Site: brandenburg
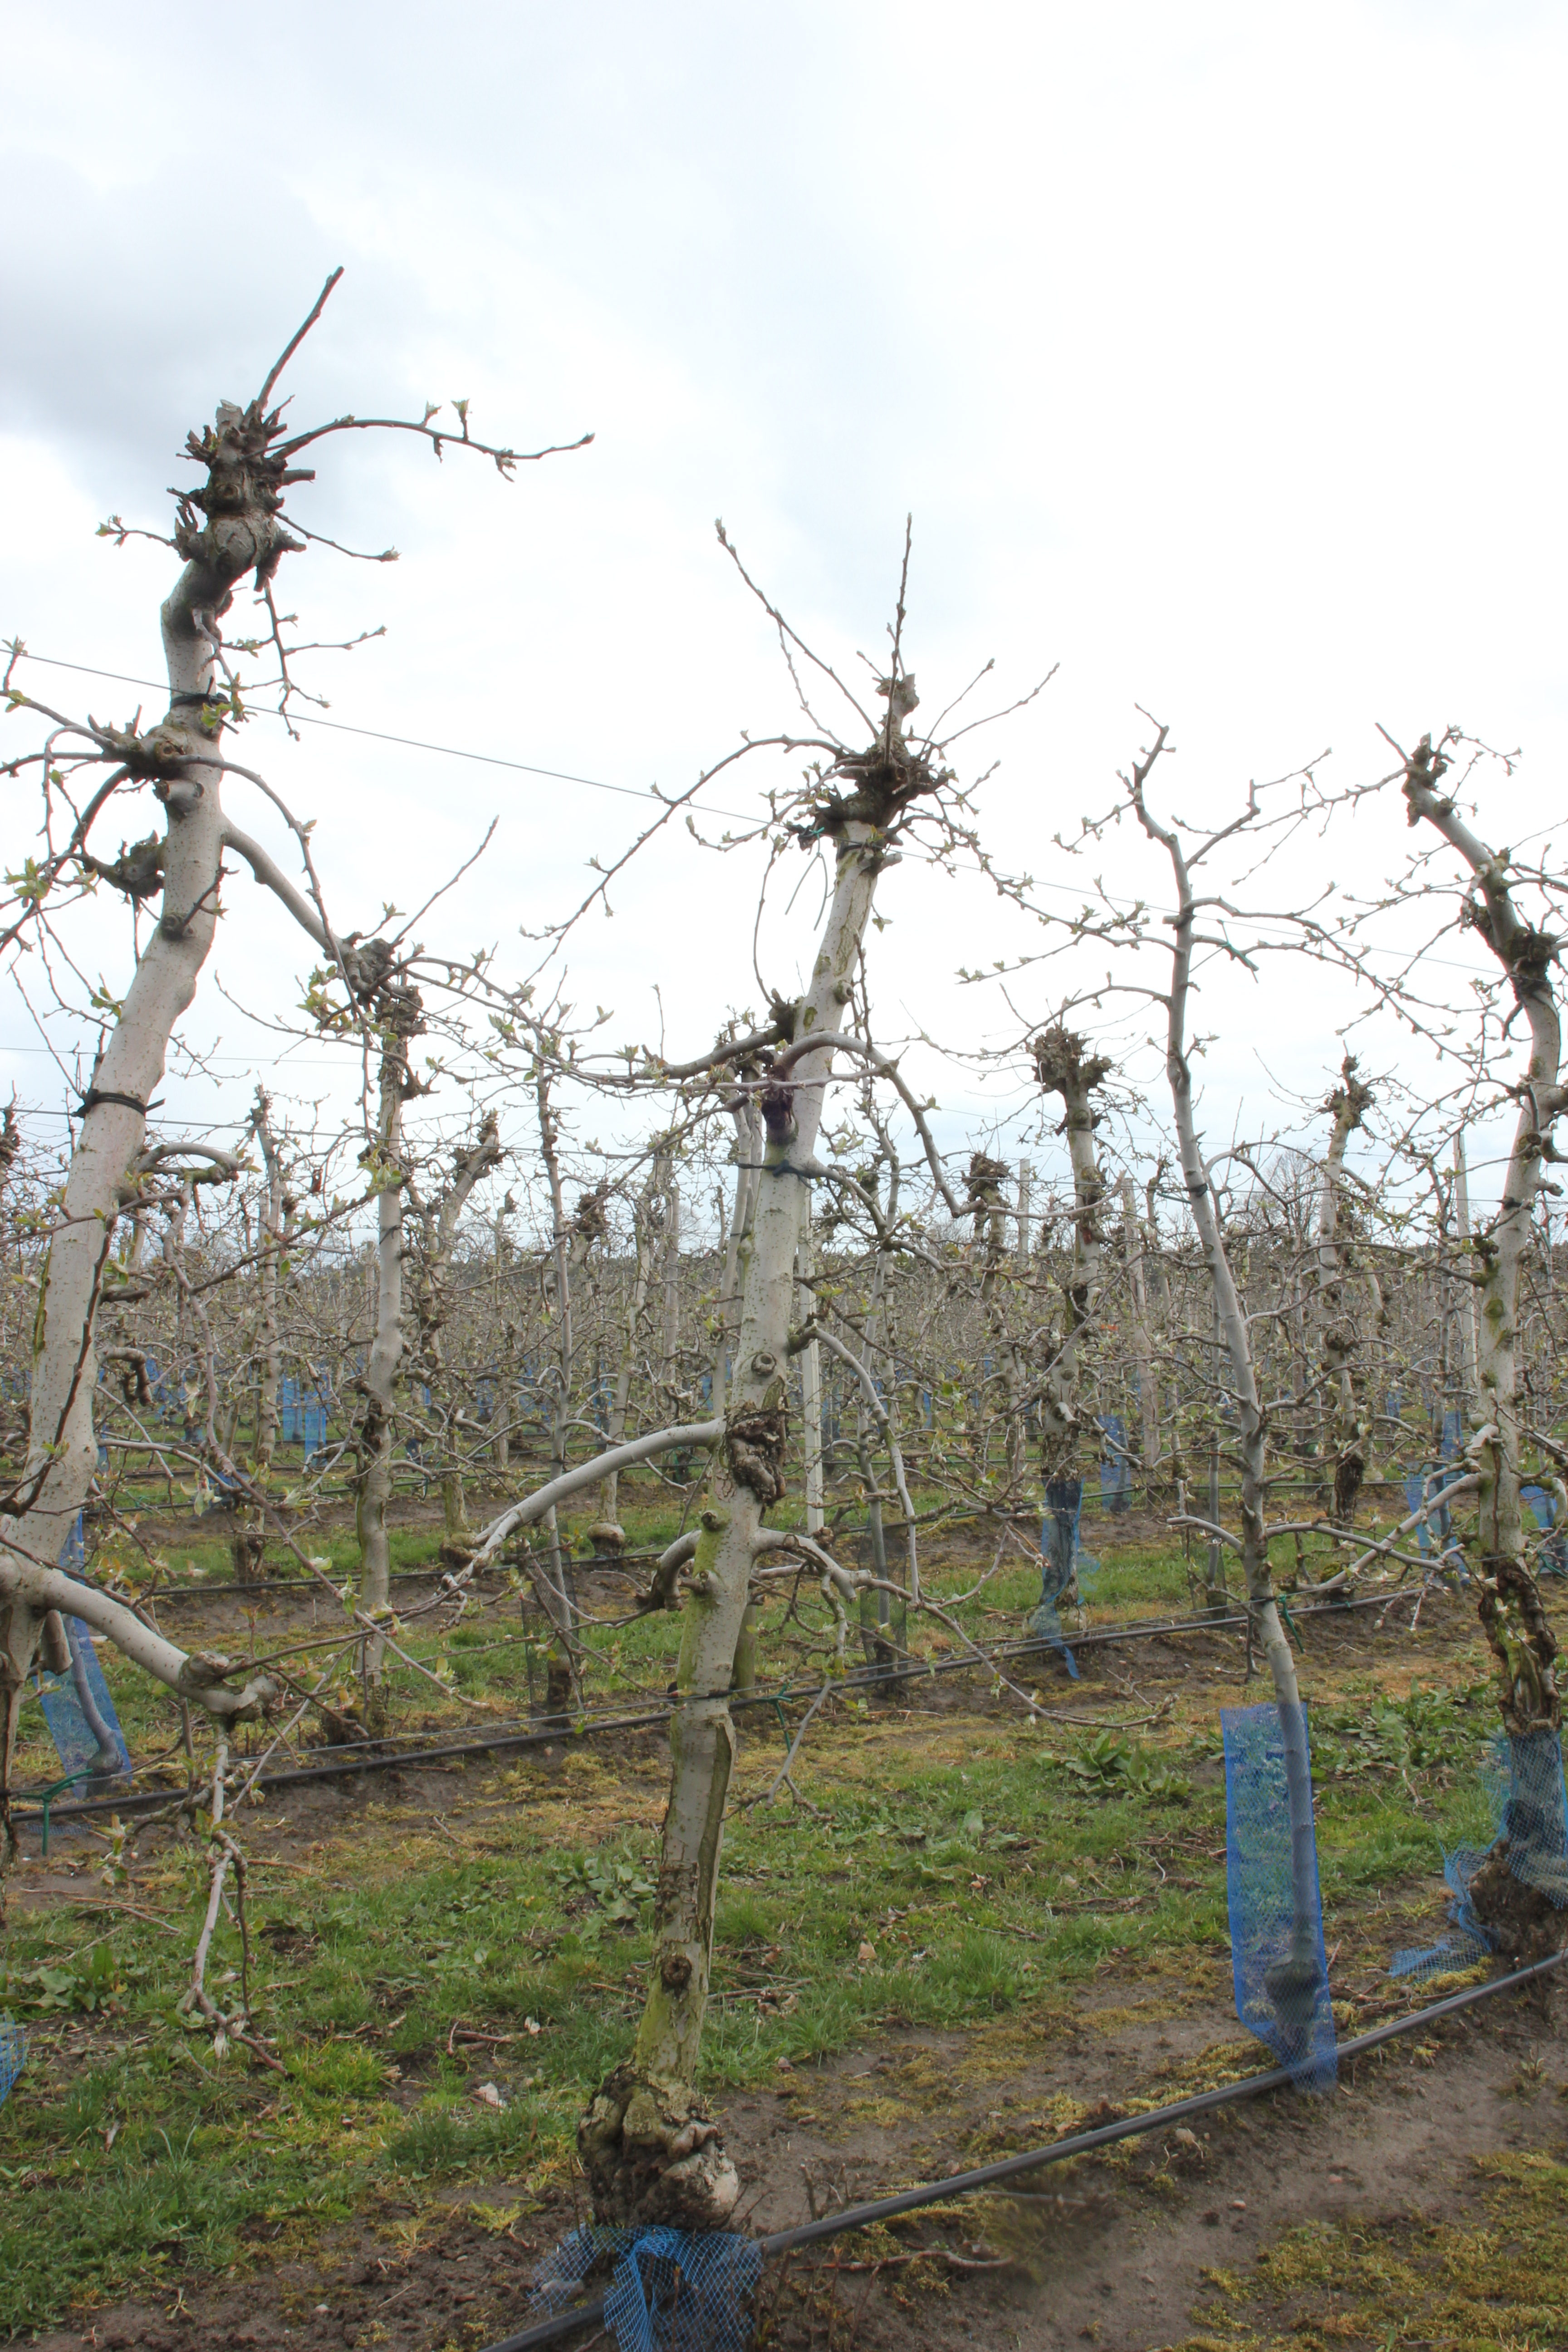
Growth stage (BBCH 55): Inflorescence emergence